Pacific Southwest Airlines Flight 182

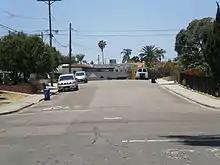
PSA 182 crash site as it appeared in 2010: Looking west down Dwight St., Nile Street intersection is in foreground; Boundary St. intersection in background. The initial impact was about to the right of the photographer, on Nile St.

Flight 182 struck a house at 3611 Nile Street, northeast of Lindbergh Field, in a residential section of San Diego known as North Park. It then impacted the driveway of the house at a , nose-down attitude while banked 50° to the right. Seismographic readings indicated that the impact occurred at 09:02:07, about 2.5 seconds after the cockpit voice recorder lost power. The plane crashed just west of the I-805 freeway, around north of the intersection of Dwight and Nile Streets, with the bulk of the debris field spreading in a northeast to southwesterly direction toward Boundary Street. One of the plane's wings lodged in a house. The largest piece of the Cessna impacted about six blocks away near 32nd Street and Polk Avenue .